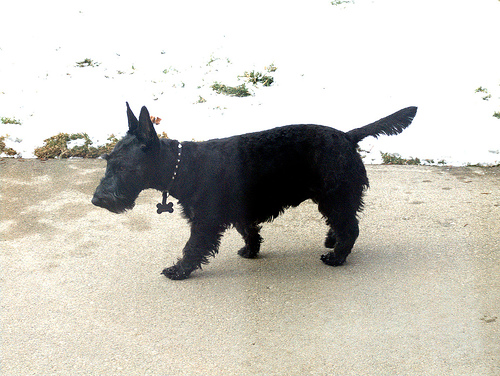
Animal: dog
Breed: scottish_terrier